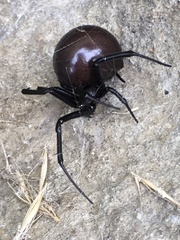
Species: Lactrodectus_hesperus